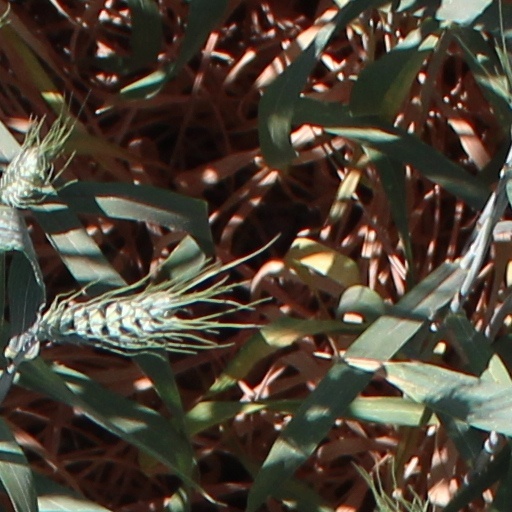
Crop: wheat